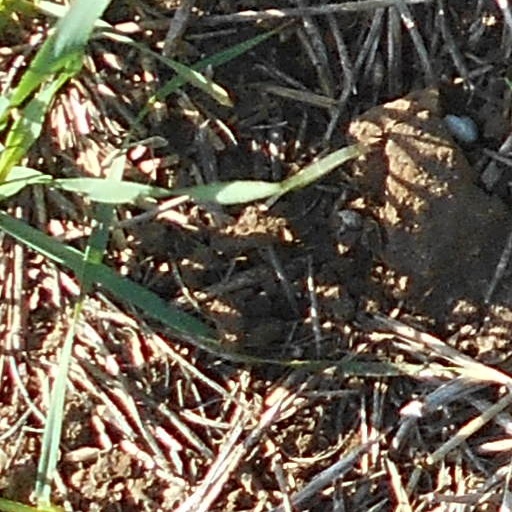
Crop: wheat